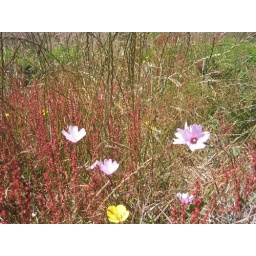
the pale pink mallow, Sidalcea malviflora sp. malviflora, floating in curly dock and oat grass